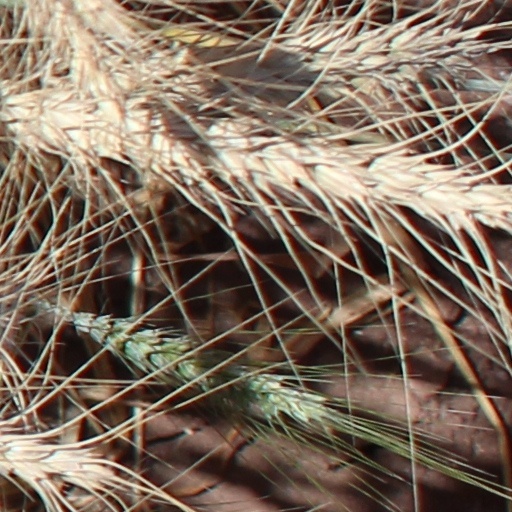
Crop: wheat